Fort Hamilton High School

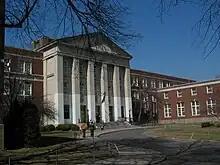
Front entrance

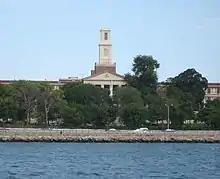
From the Bay

Fort Hamilton High School (HS 490) is a public high school in Brooklyn, New York, United States, under the jurisdiction of the New York City Department of Education. Students in Bay Ridge, Sunset Park and Dyker Heights are zoned to Fort Hamilton HS. It is named for the Army garrison at Fort Hamilton.